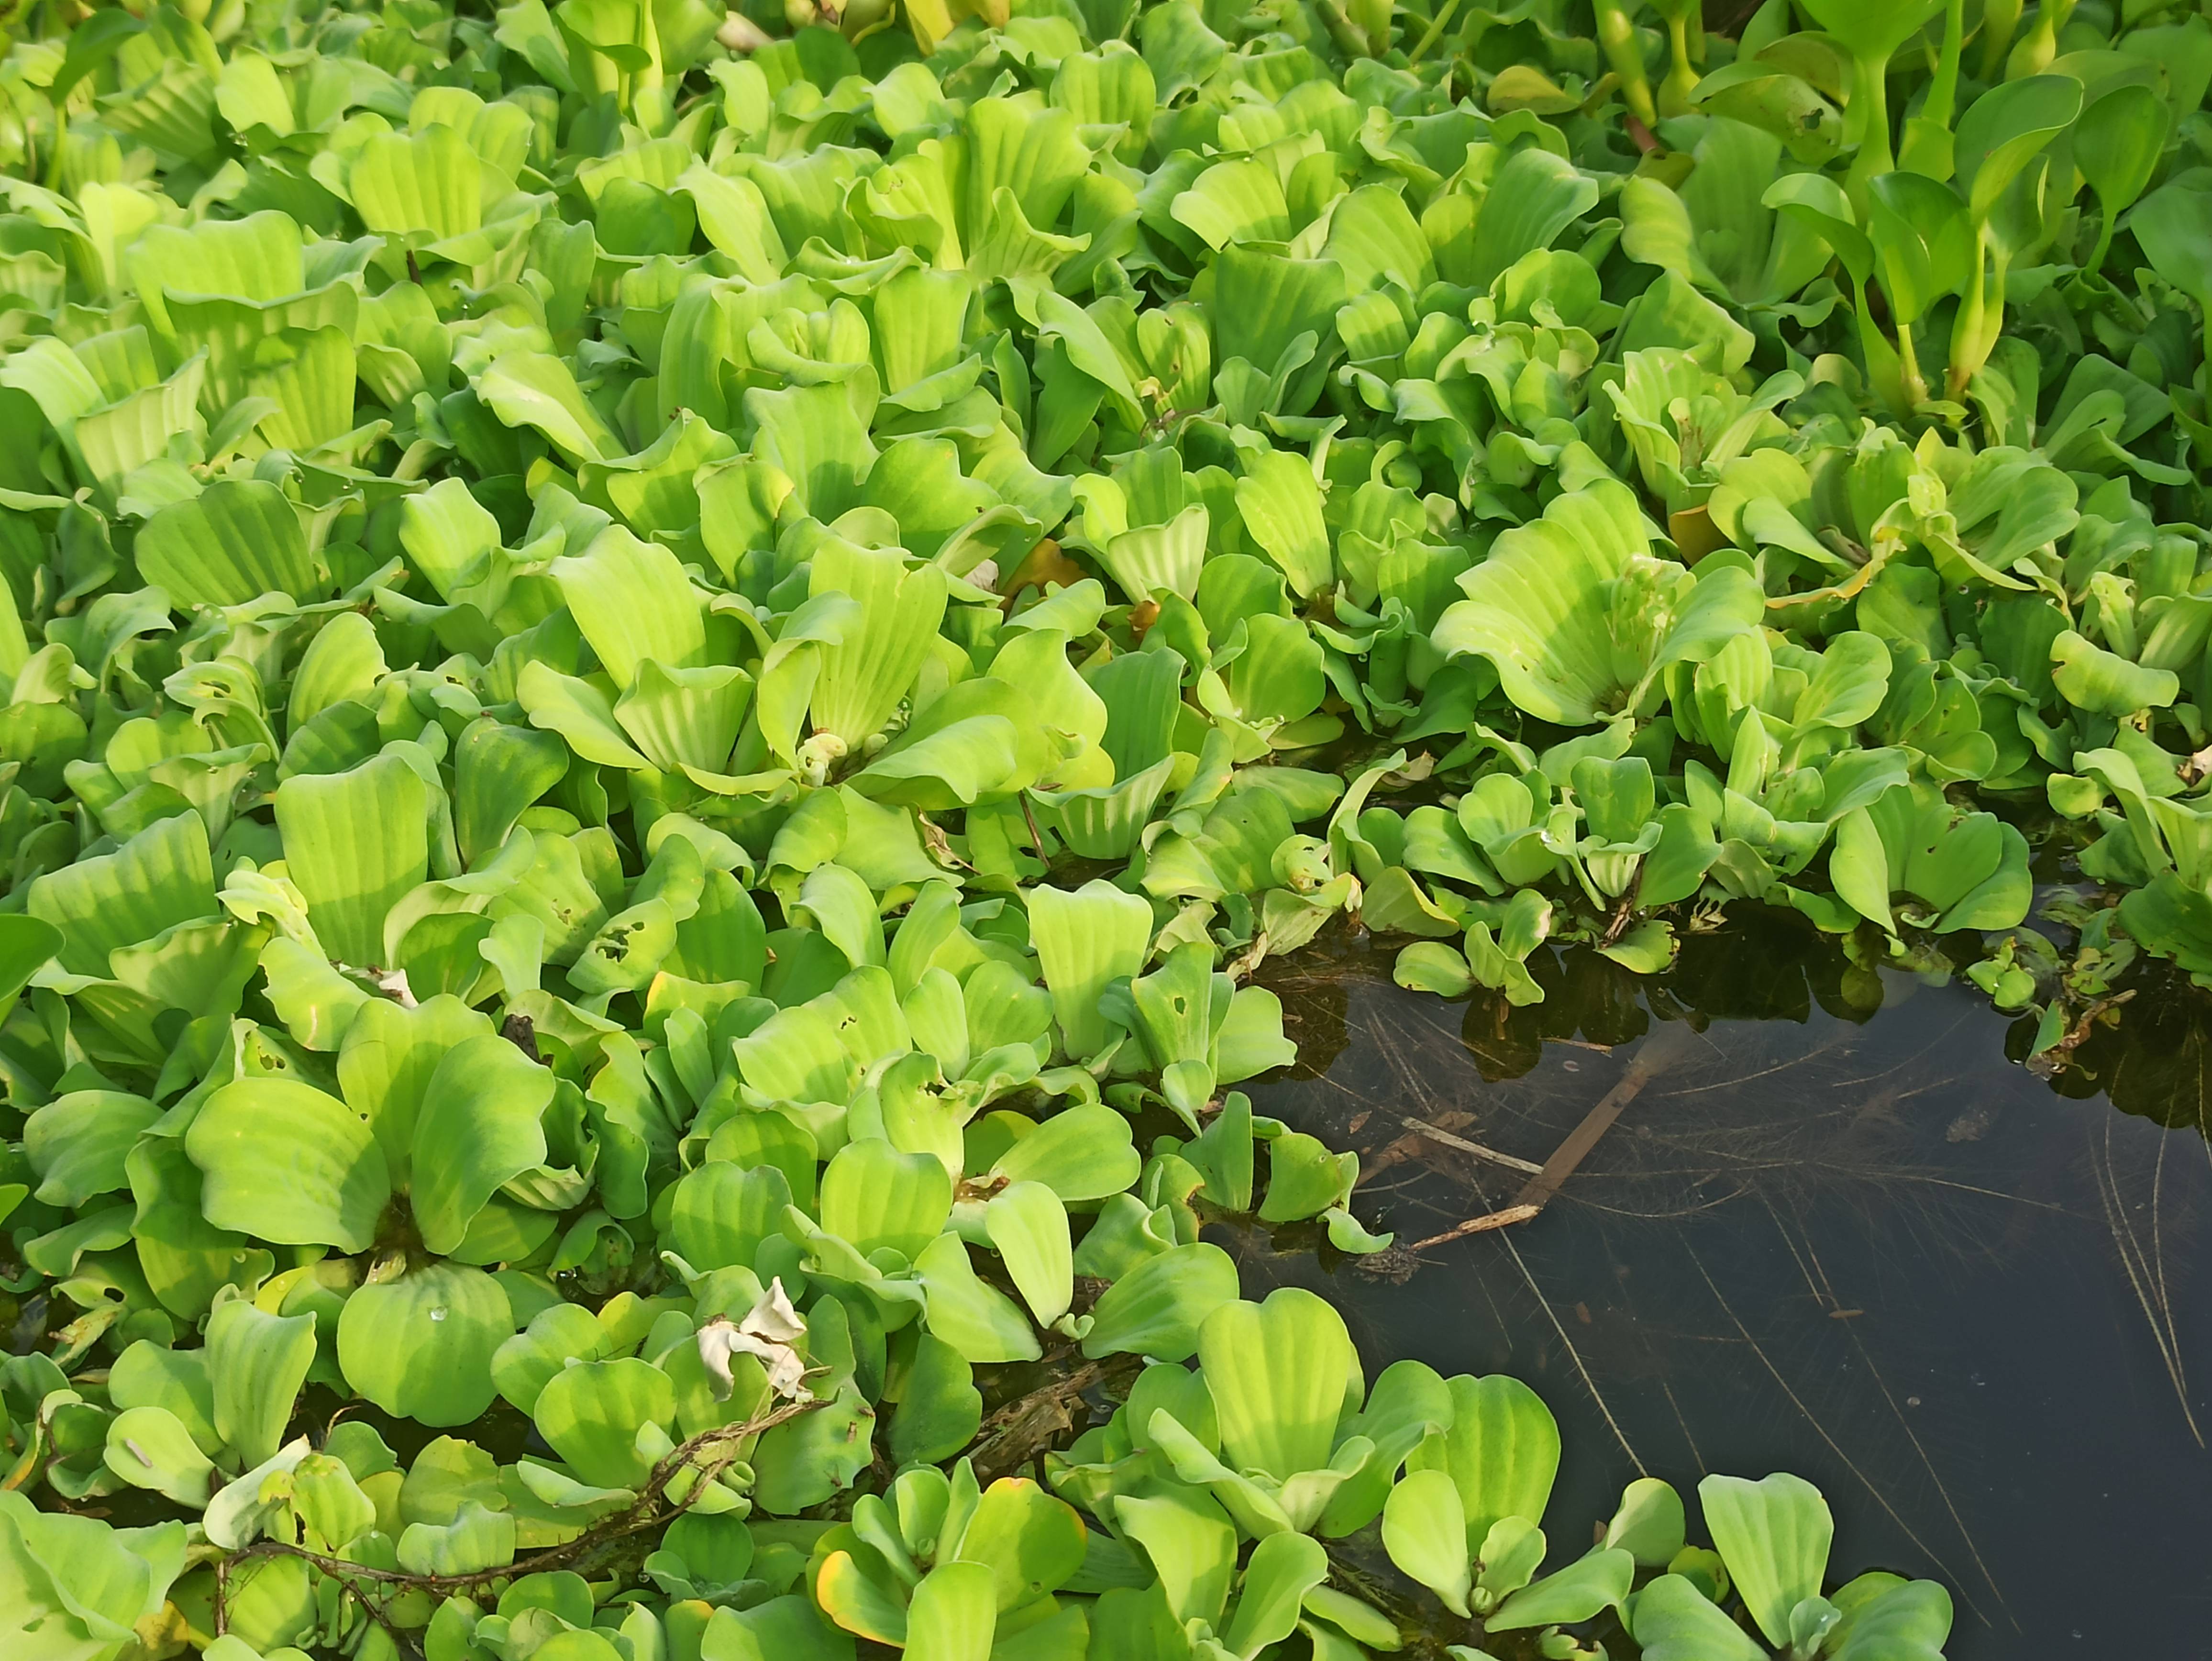
Species: Water Lettuce (Pistia stratiotes)